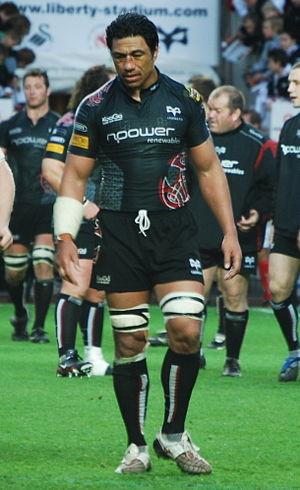
Filogia Ian Tiaitia, plus simplement connu comme Filo Tiatia, né le 4 juin 1971 à Wellington, est un joueur de rugby néo-zélandais, évoluant au poste de troisième ligne.